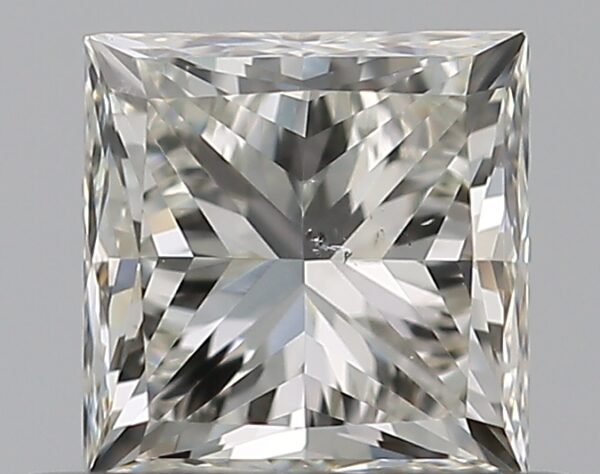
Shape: princess
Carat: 0.5
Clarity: SI1
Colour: J
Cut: VG
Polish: EX
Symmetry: VG
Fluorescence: N
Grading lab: GIA
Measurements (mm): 4.21 x 4.16 x 3.11